National Bolivarian Armed Forces of Venezuela

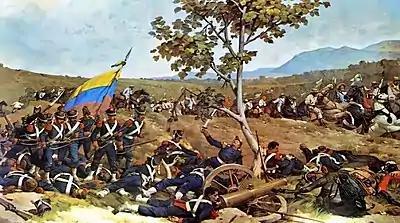
Battle of Carabobo (1821)

Already in the early 19th century, many of these Venezuelans who had formed the bulk of the officer corps at the start of the formation of the national armed forces began to arrive in the country after participating in military campaigns abroad in the American Revolutionary War, the French Revolution, or after completing their studies in Europe. With them came a number of mercenaries and volunteers of many different nationalities: English, Scottish, Irish, French, German, Brazilian, Poles, Russians, and others. It was only in 1810 in the aftermath of the coup d'état of 19 April that year that formally began the process of raising the national armed services. Several of the military officers of the colonial military forces supported the coup and the subsequent creation of a junta. That Supreme Junta later appointed Commander Lino de Clemente to be in charge of defense affairs for the Captaincy General, and thus the armed forces began to be formed through their efforts, including the opening of a full military academy in Caracas for the training of officers, later joined by a naval academy in La Guaira for naval officer education the following year.